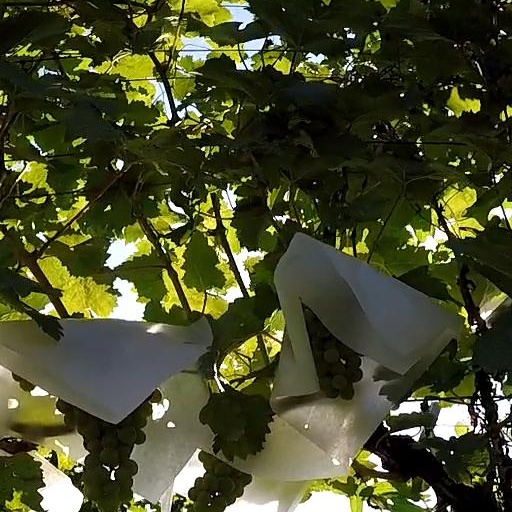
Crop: grape